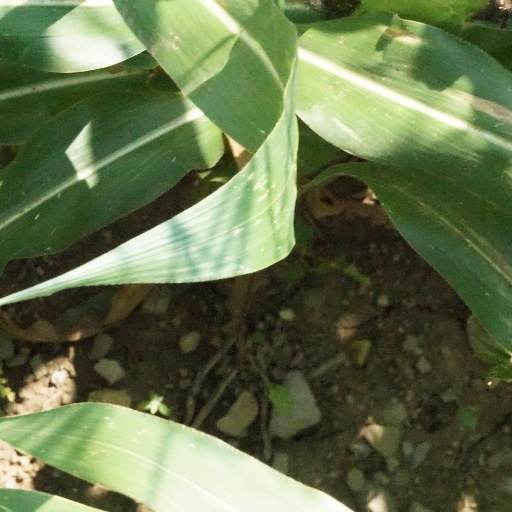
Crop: maize; corn